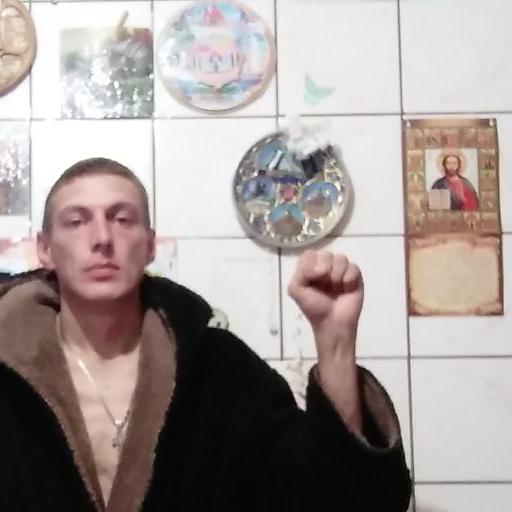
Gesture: fist